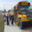
Label: bus